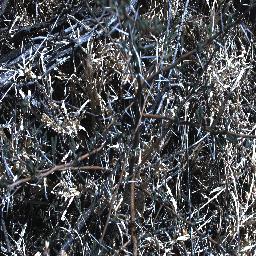
Label: prickly_acacia